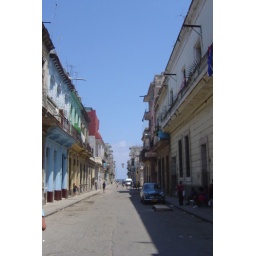
The street of our house in Havana